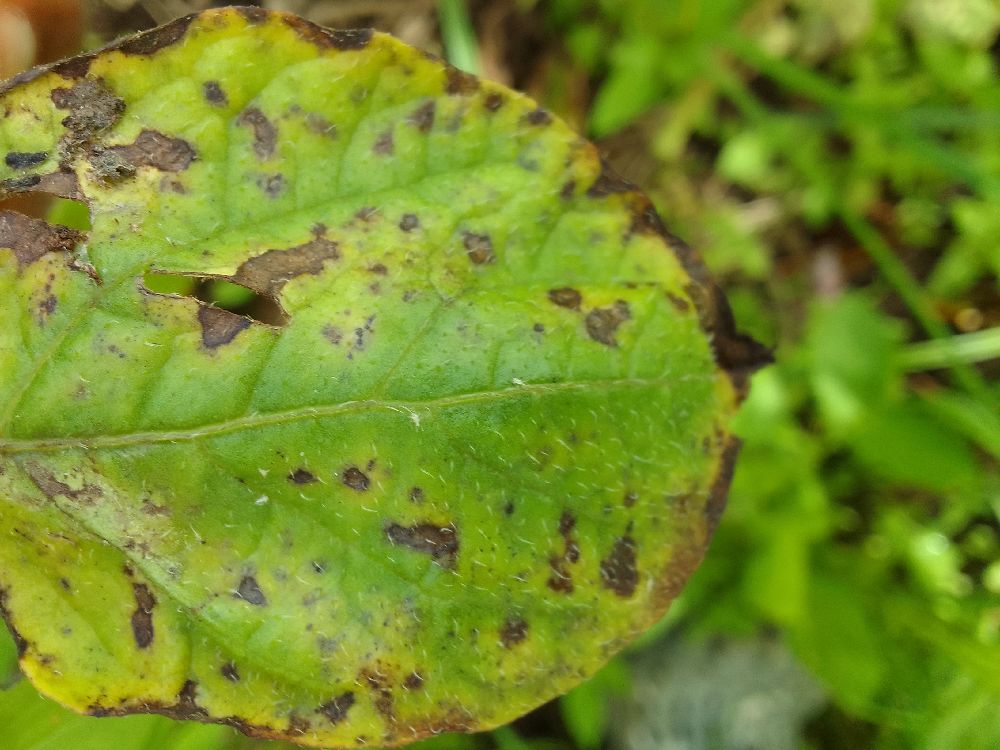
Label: Early blight